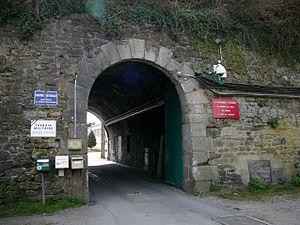
Entrée du Fort de Portzic
Le fort de Portzic fait partie du système de défense du goulet de Brest.